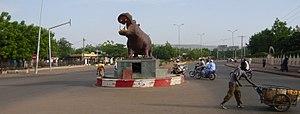
Le Mali - dont Bamako est la capitale - est un pays récent politiquement. La région fut colonisé par la France à partir de 1891 puis indépendant depuis 1960. Avant la période coloniale, les monuments étaient très rares sur le territoire malien. Les plus marquants restent le tombeau des Askia et les mégalithes de Tondi Daru.